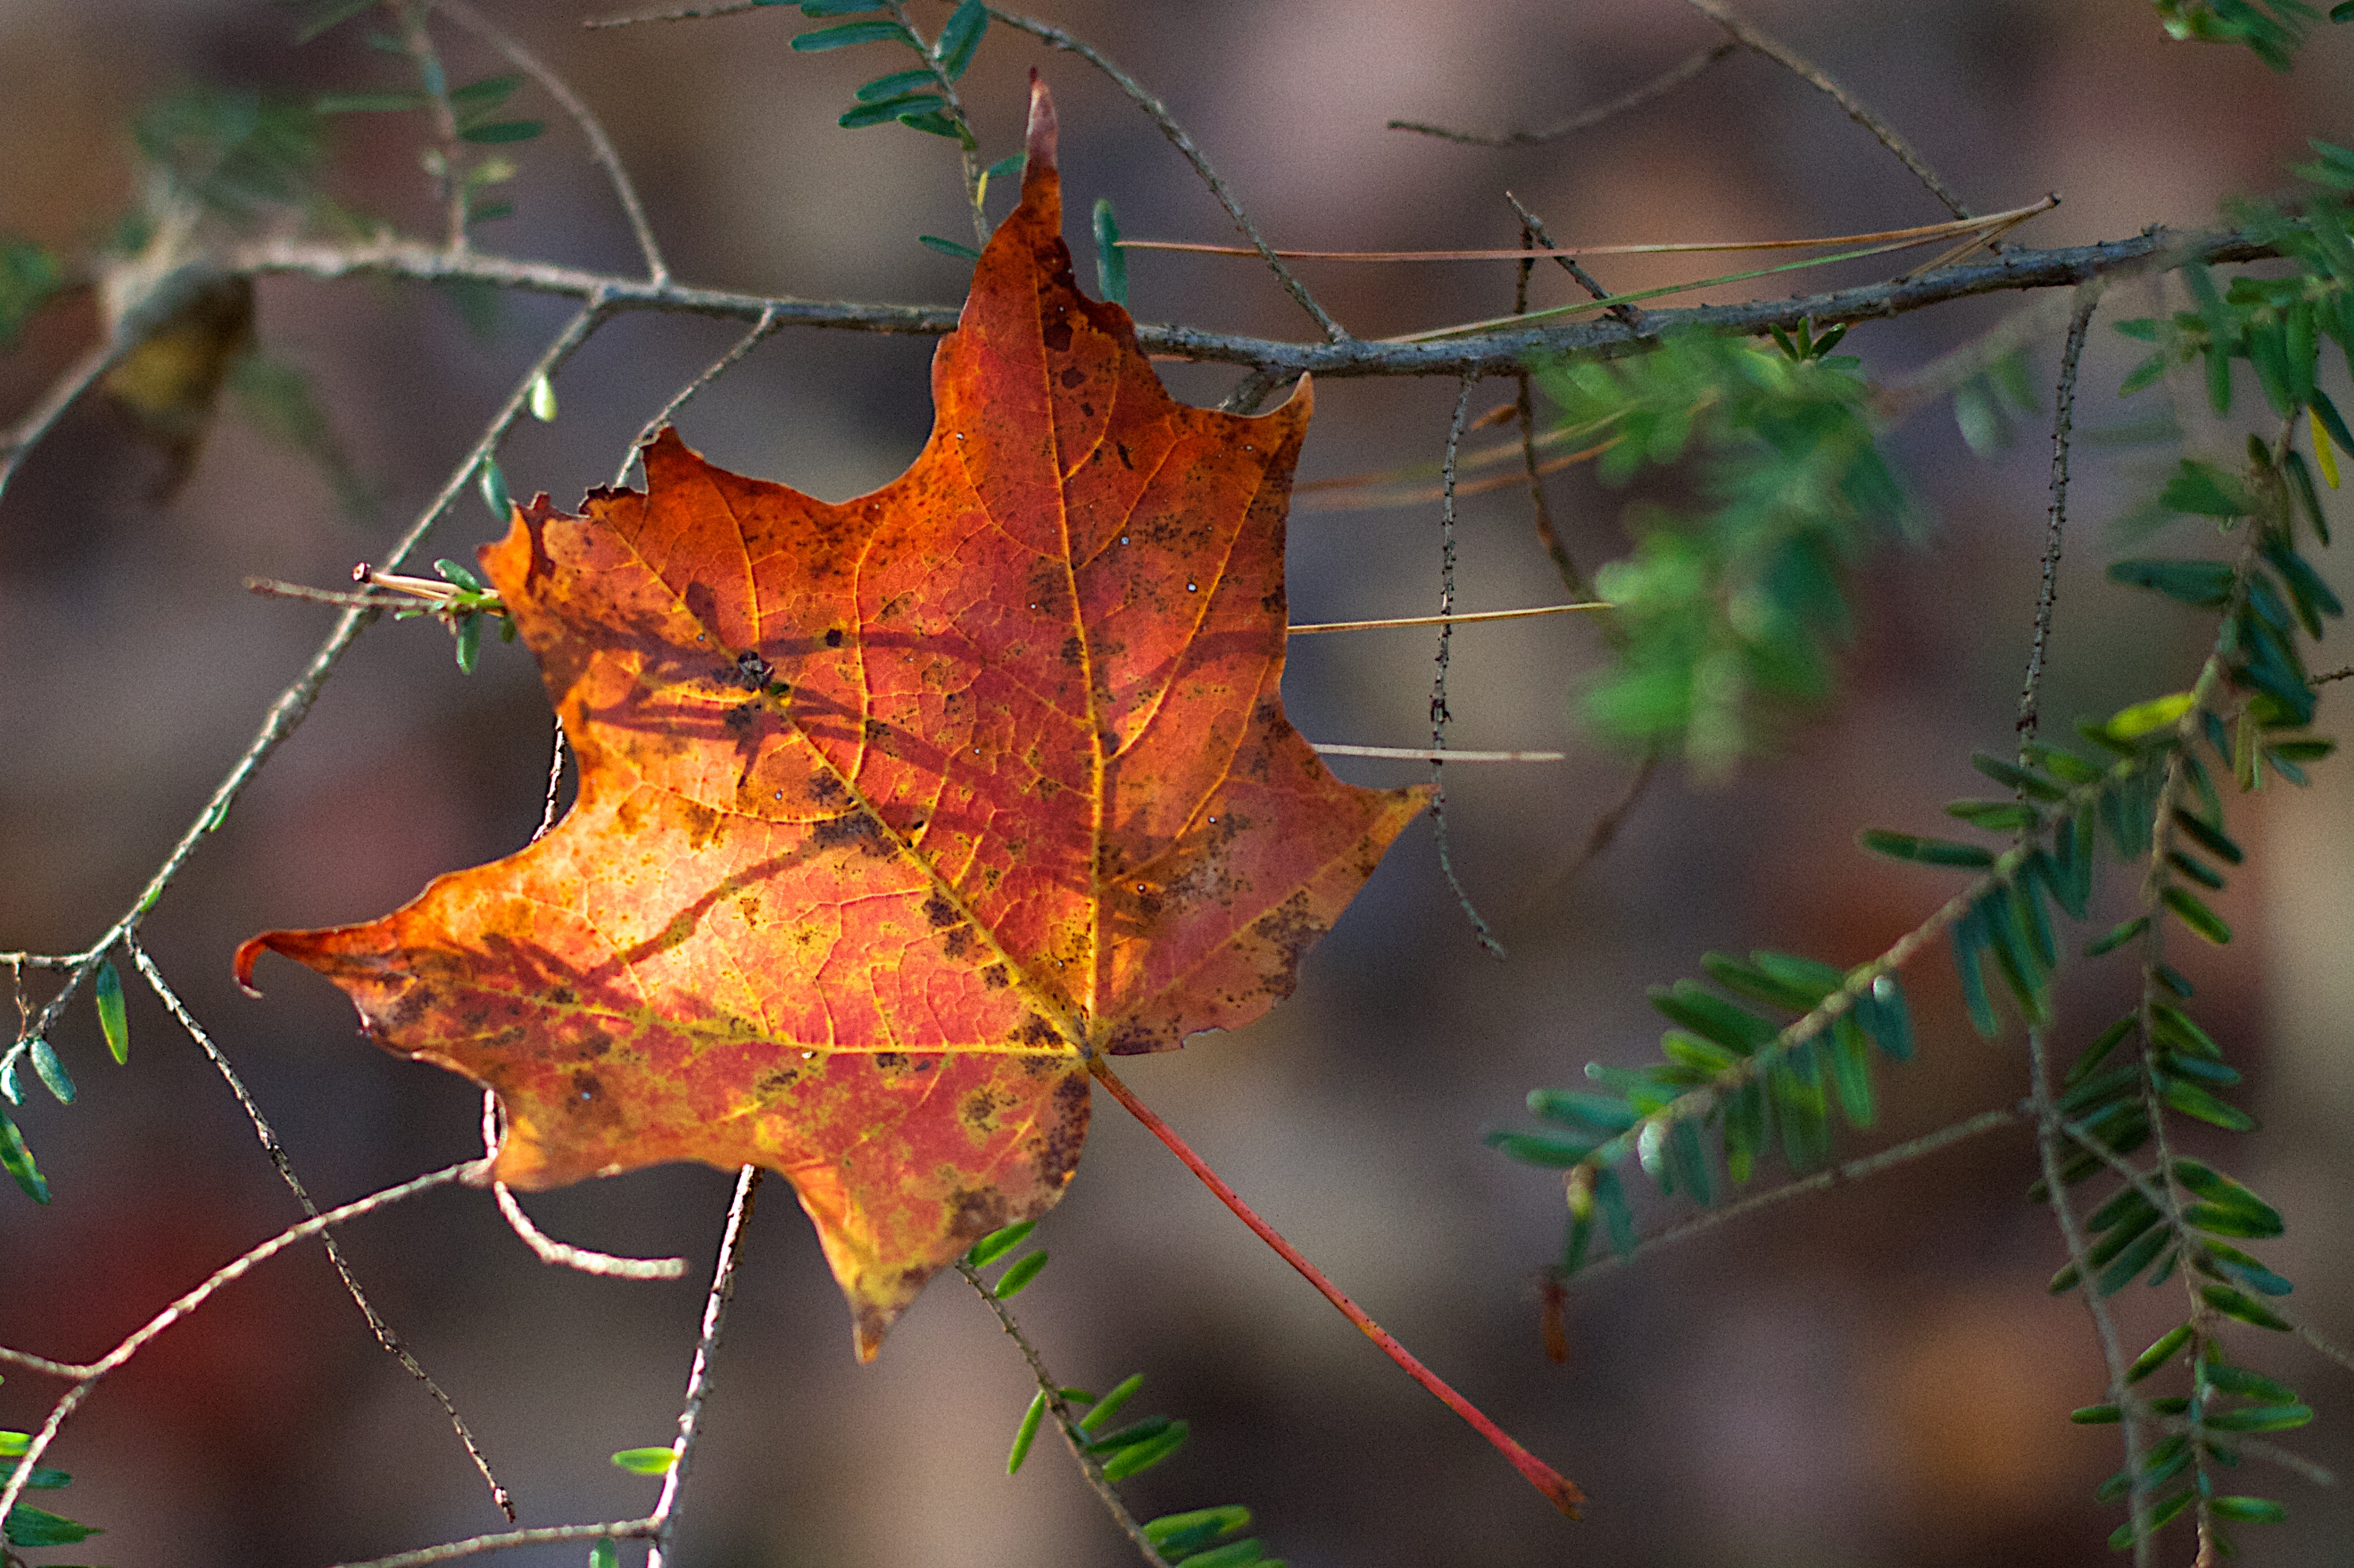
tree, nature, branch, plant, leaf, flower, autumn, botany, flora, season, maple tree, twig, maple leaf, larch, macro photography, flowering plant, plant stem, woody plant, land plant